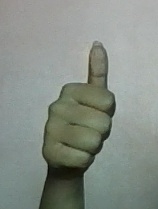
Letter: aleff